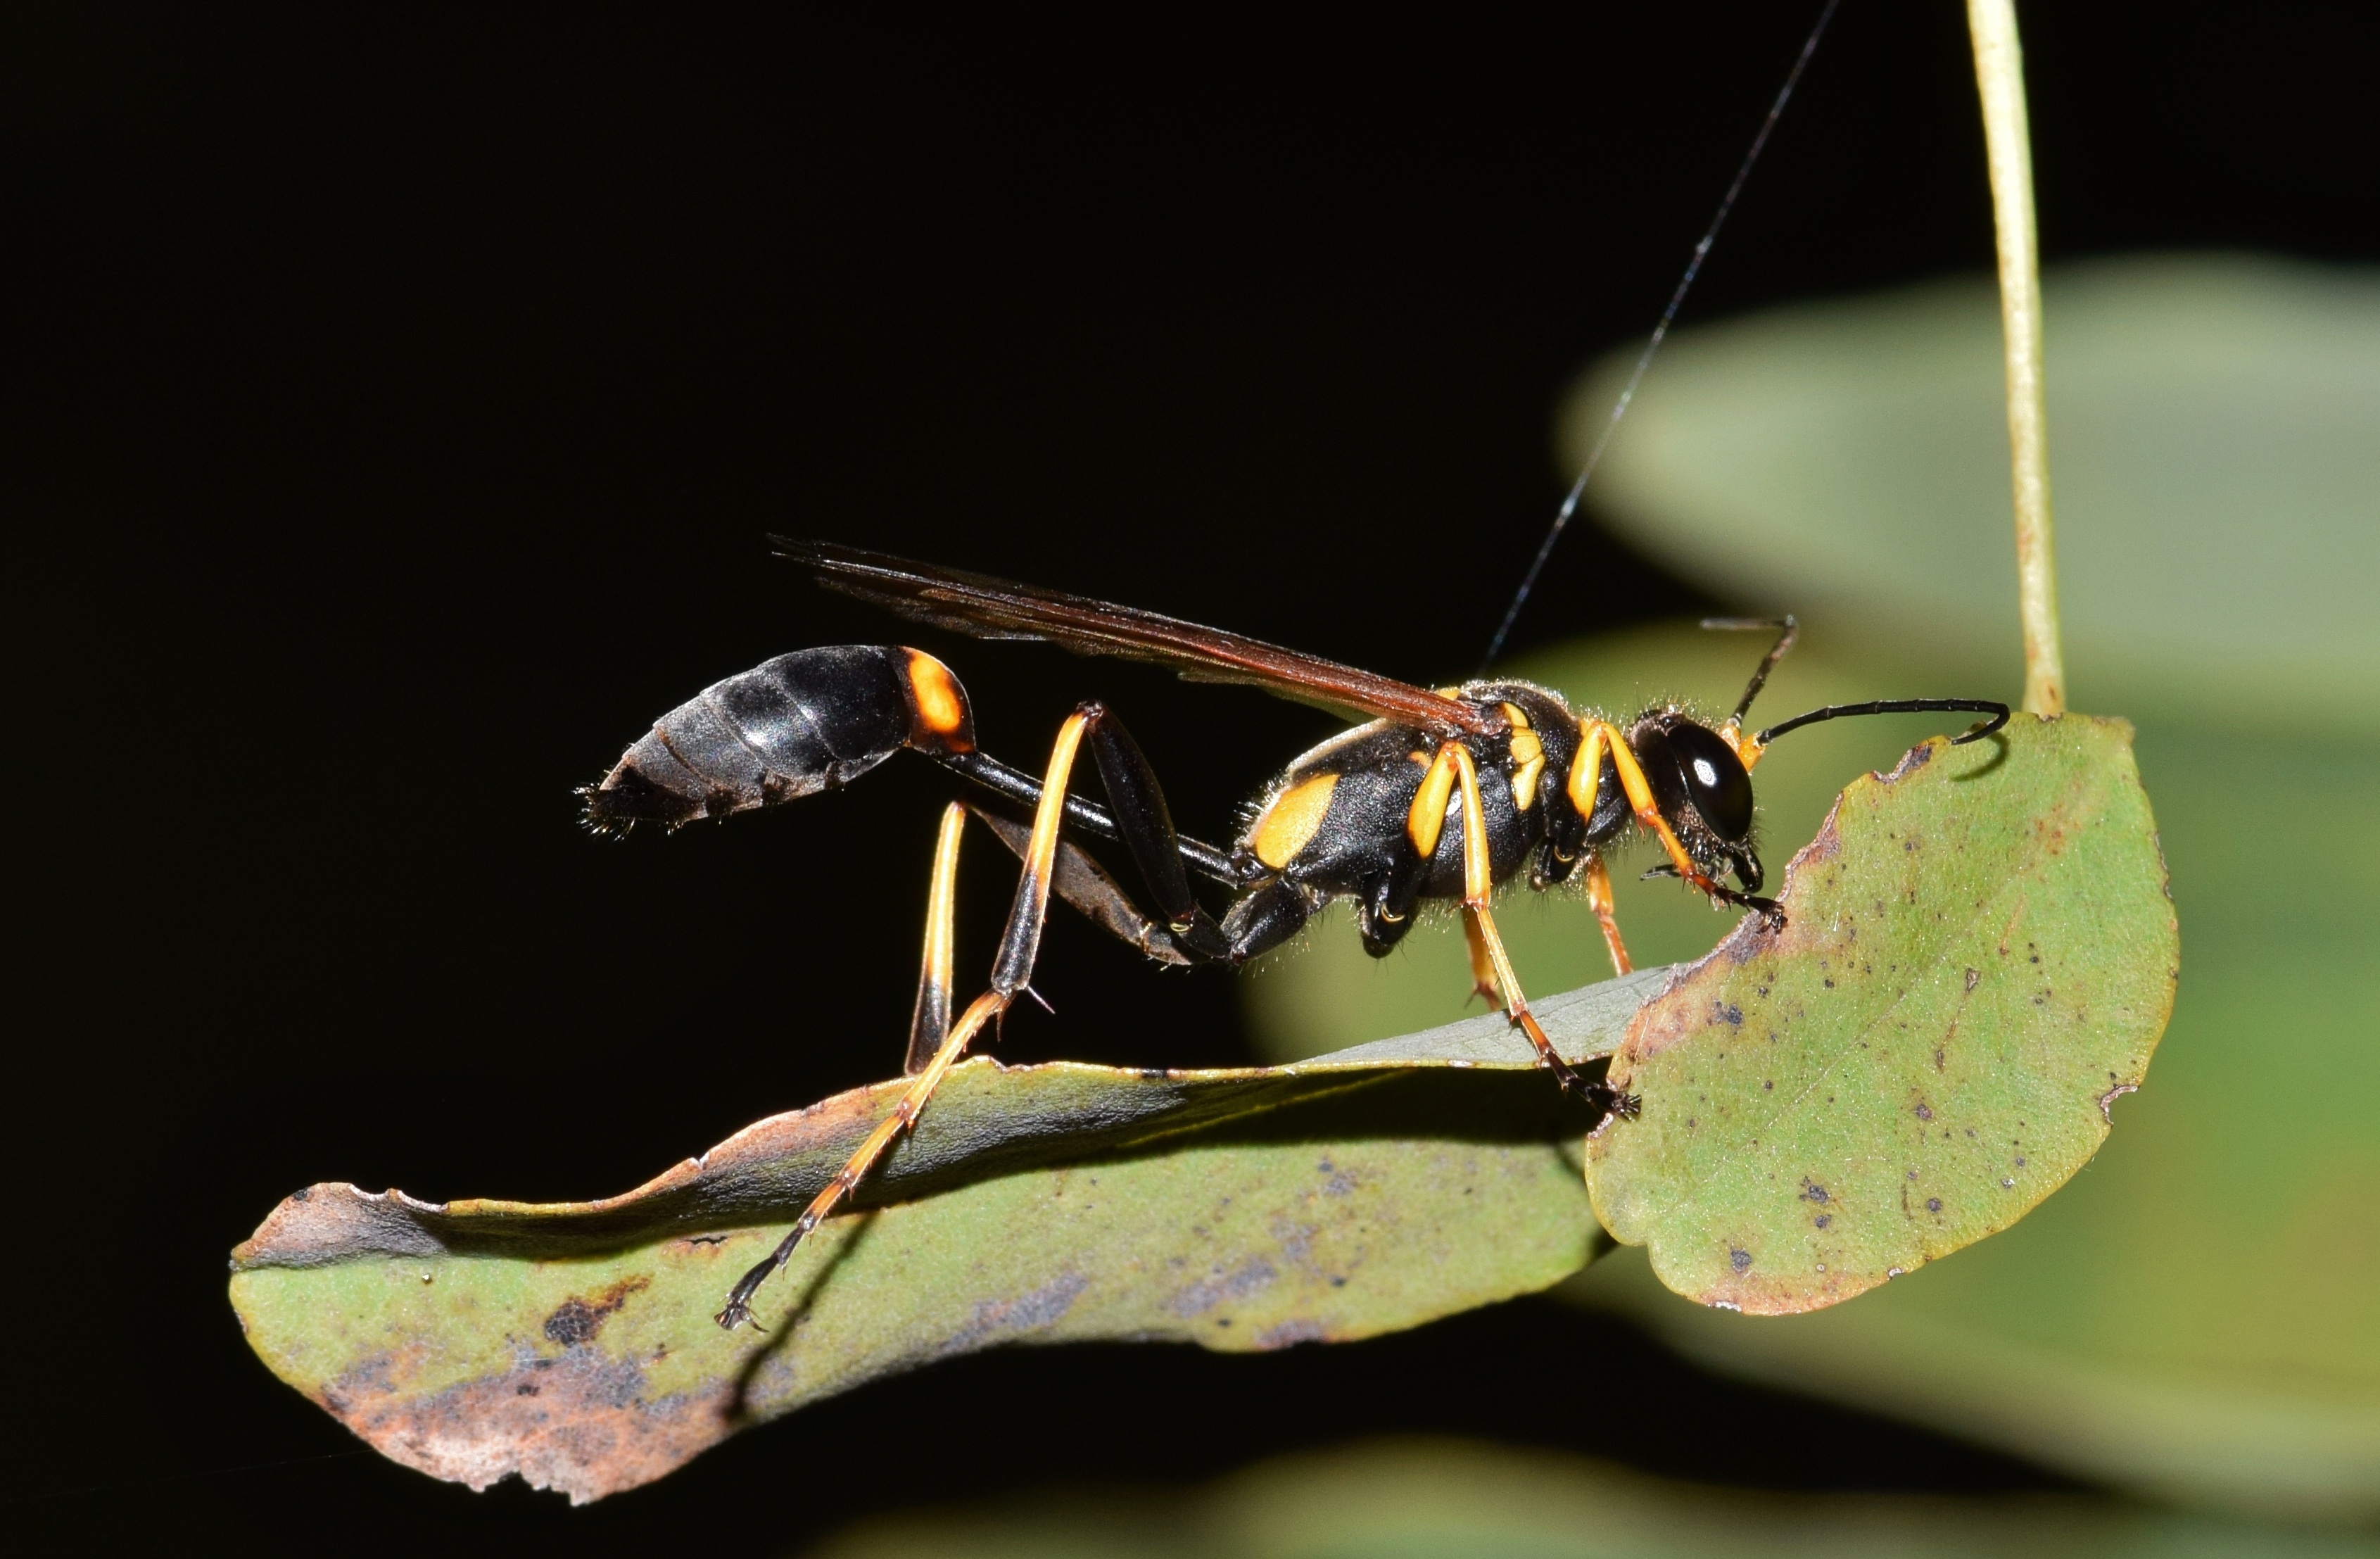
nature, photography, leaf, flower, animal, insect, macro, biology, winged, fauna, invertebrate, close up, entomology, creature, pain, wasp, pest, sting, macro photography, painful, sphecidae, arthropod, winged insect, stinger, flying insect, stinging insect, vespid, mud dauber, mud wasp, dirt dauber, dirt digger, dirt dobber, dirt diver, crabronidae, membrane winged insect